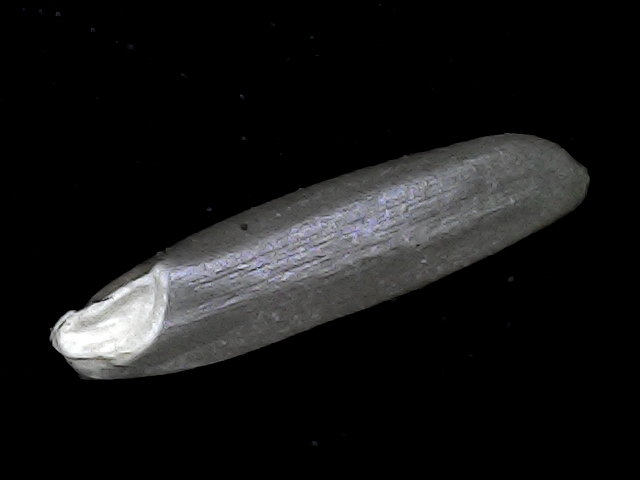
Rice variety: BD85